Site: brandenburg
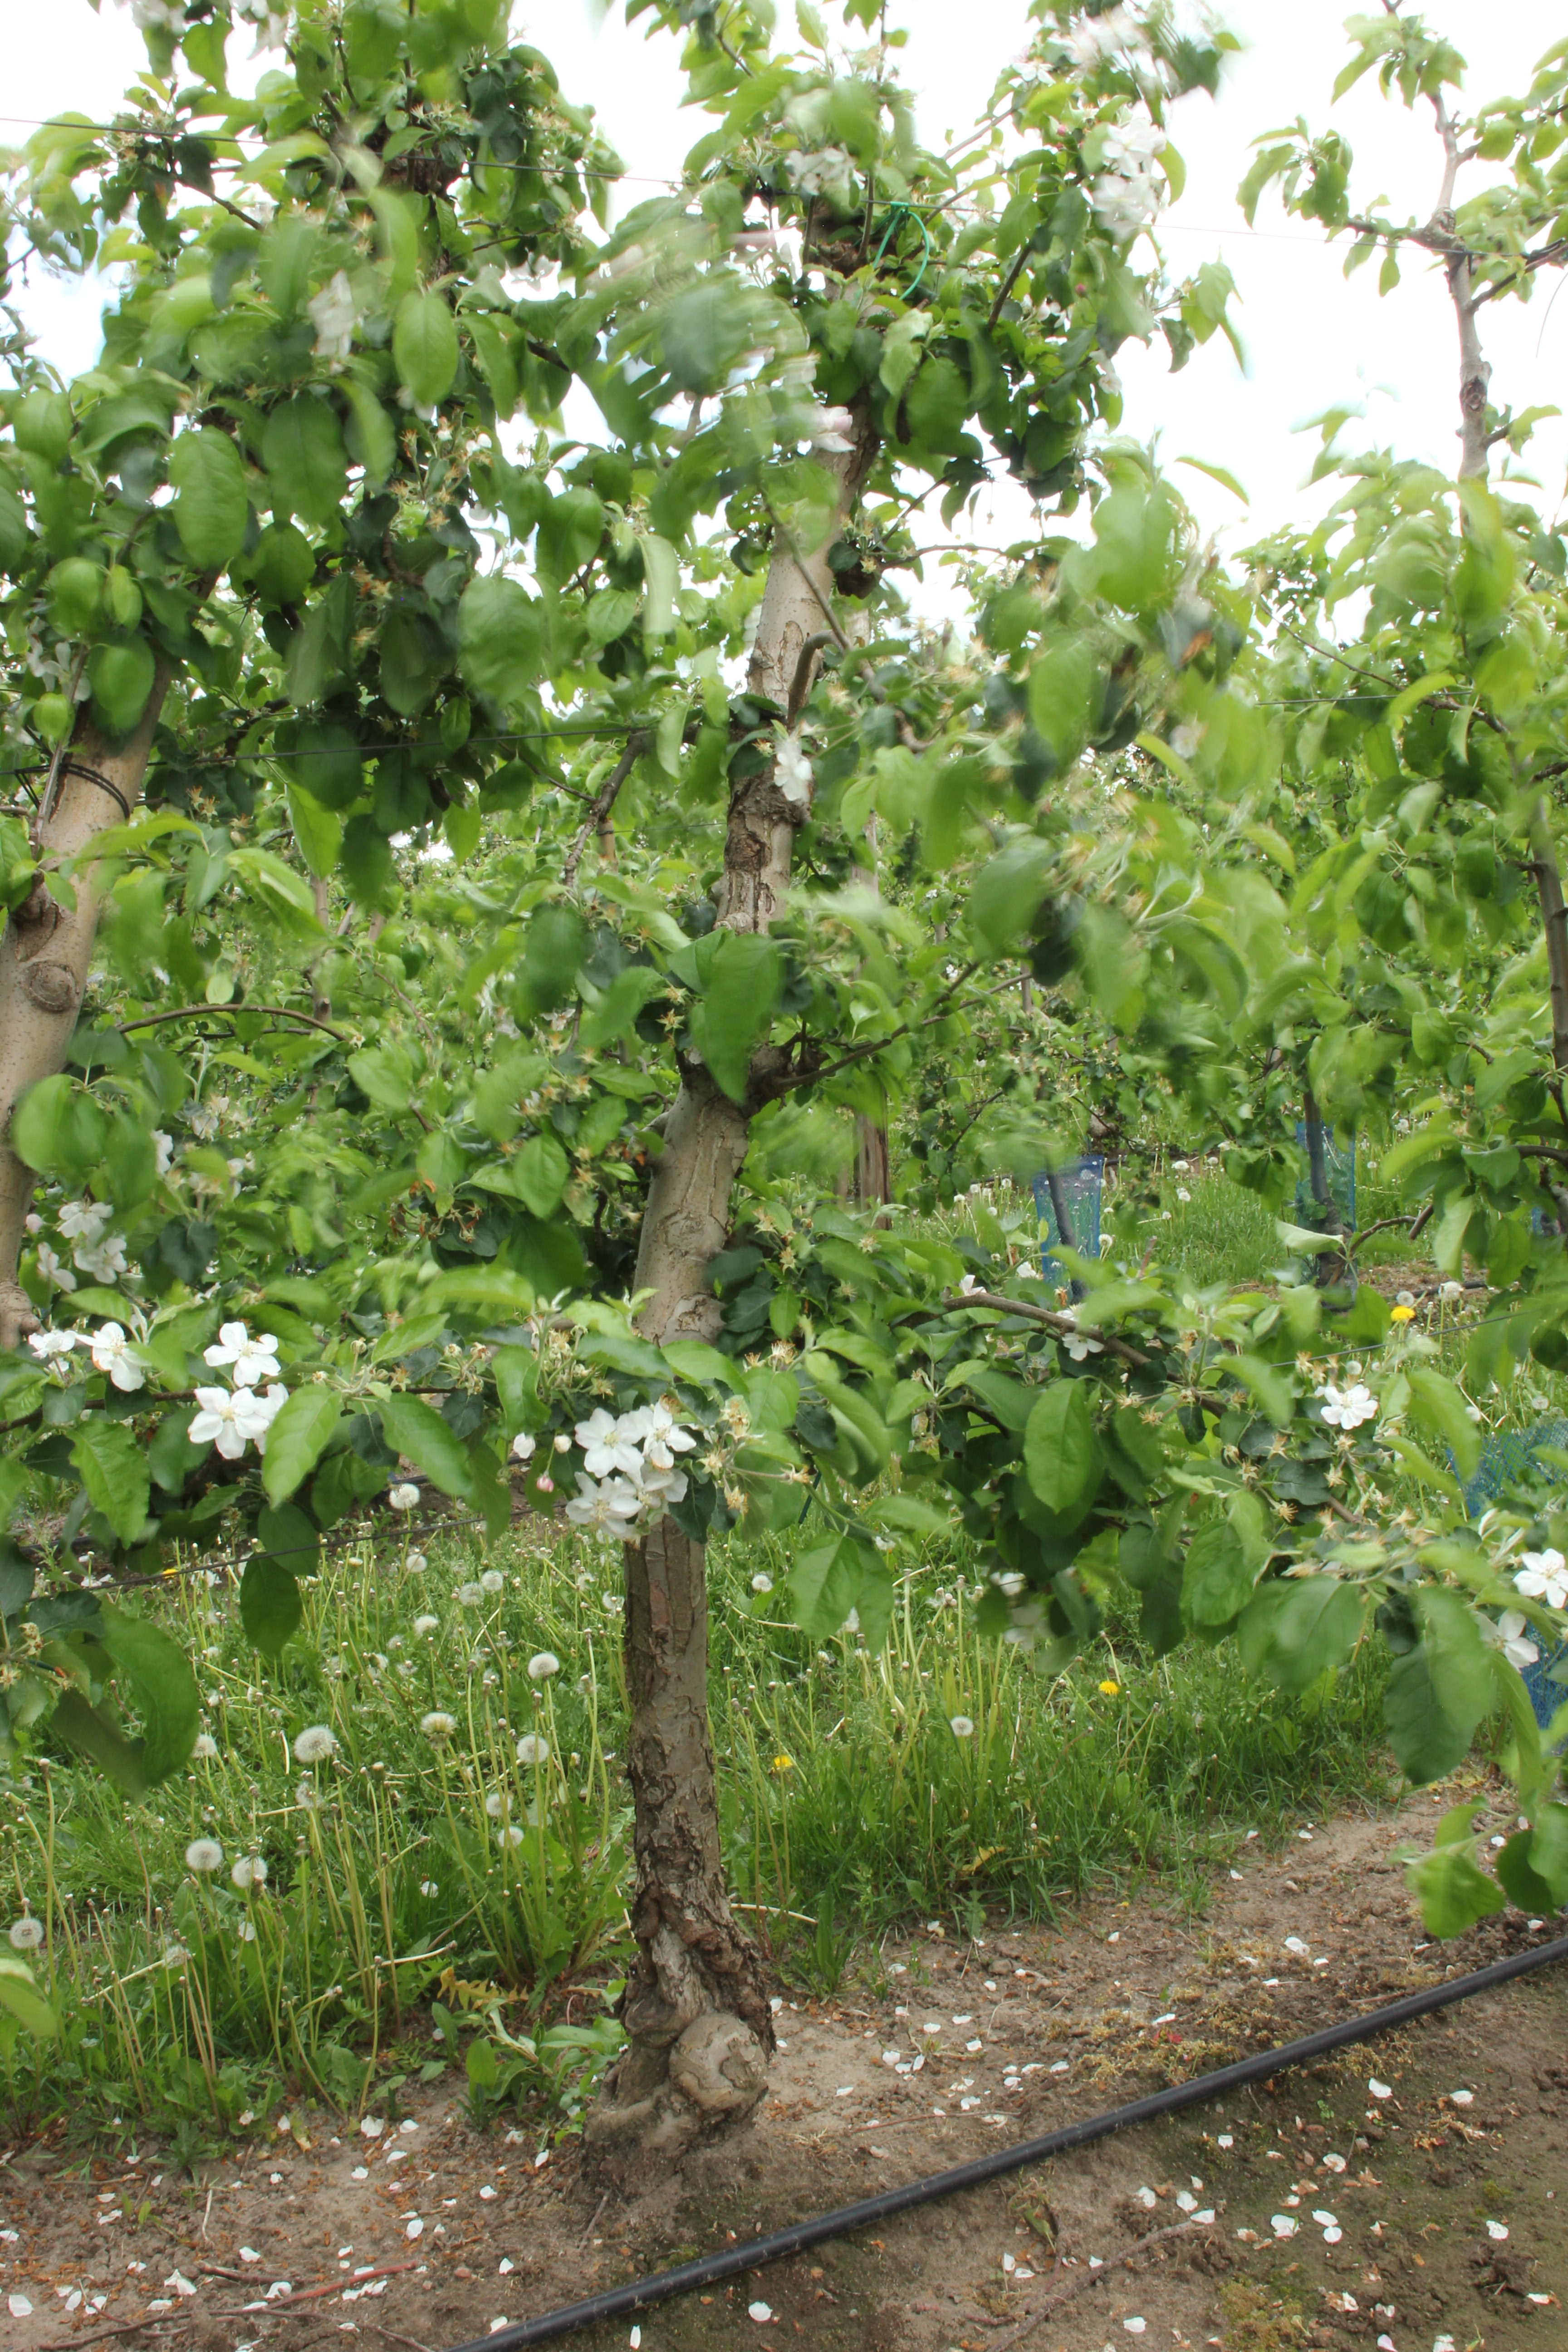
Growth stage (BBCH 67): Flowering